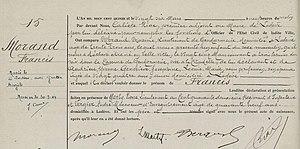
Francis Morand, né le 25 mars 1915 et mort le 11 avril 1945, est un militaire, gendarme, résistant, arrêté et déporté.